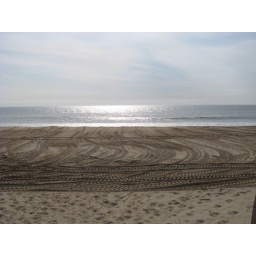
The patterns in the sand are from these machines raking the sand. Something to do with beach erosion, I think.